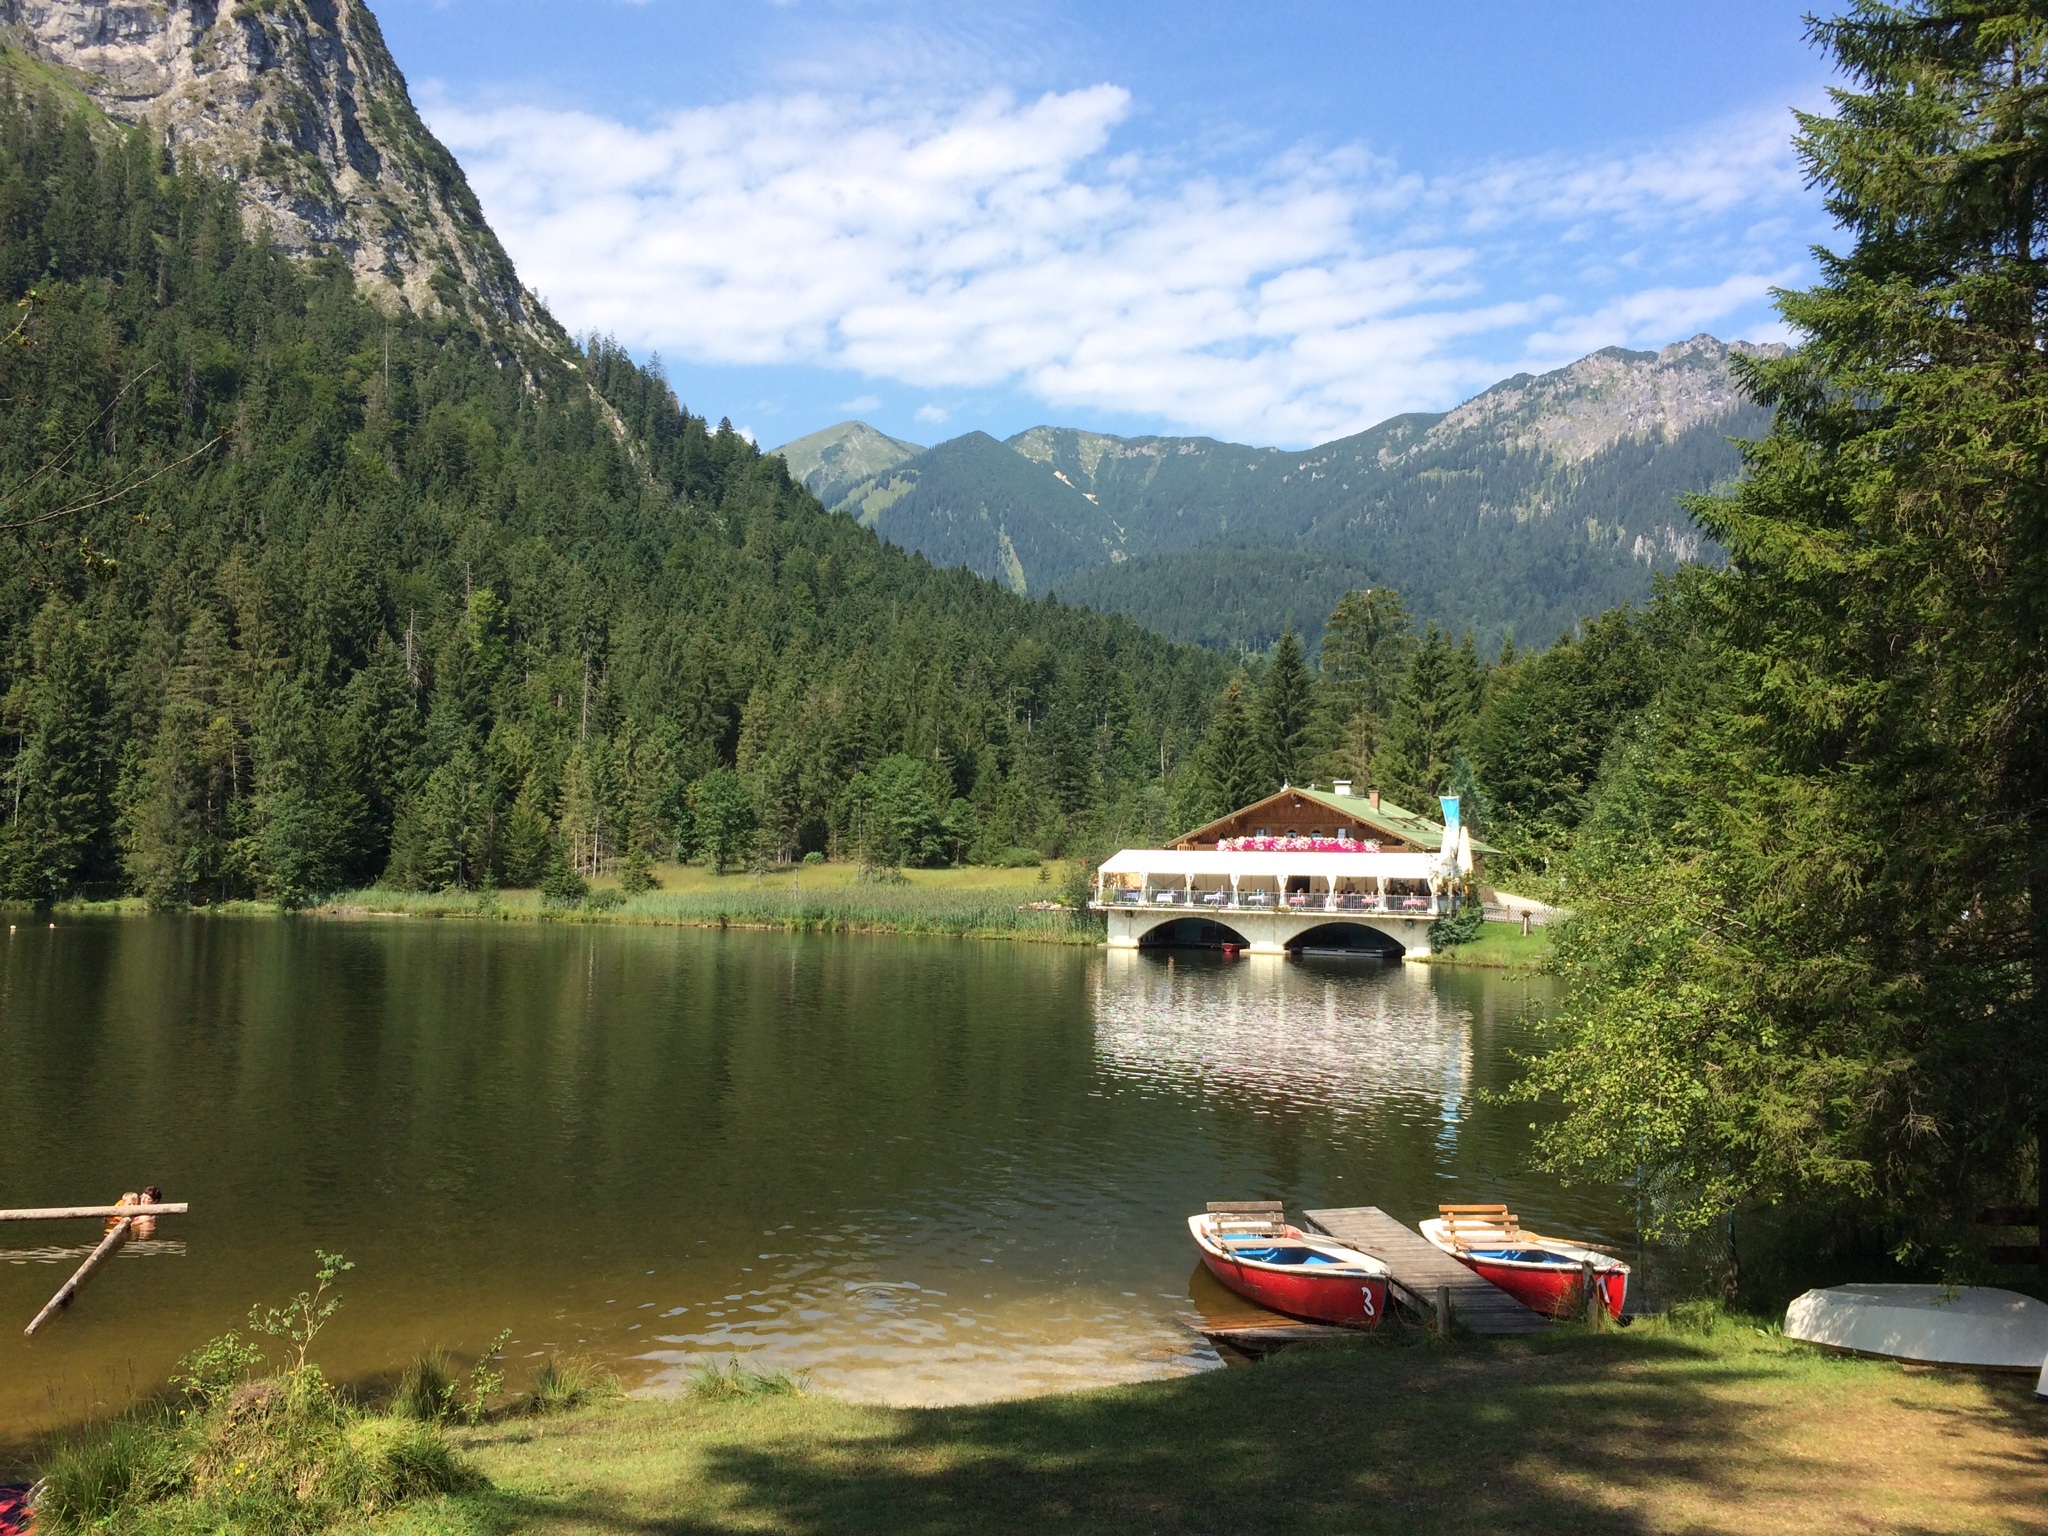
wilderness, mountain, lake, restaurant, river, mountain range, vehicle, alpine, fjord, reservoir, rowing boat, terrace, boating, loch, garmisch, allg u, keeper lake, partenkirchen, mountainous landforms